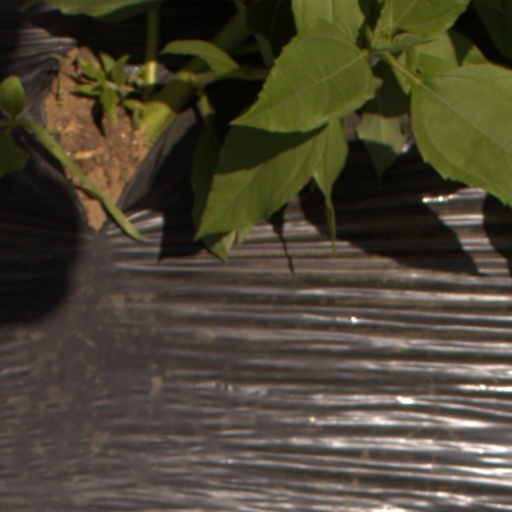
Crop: Jerusalem artichoke